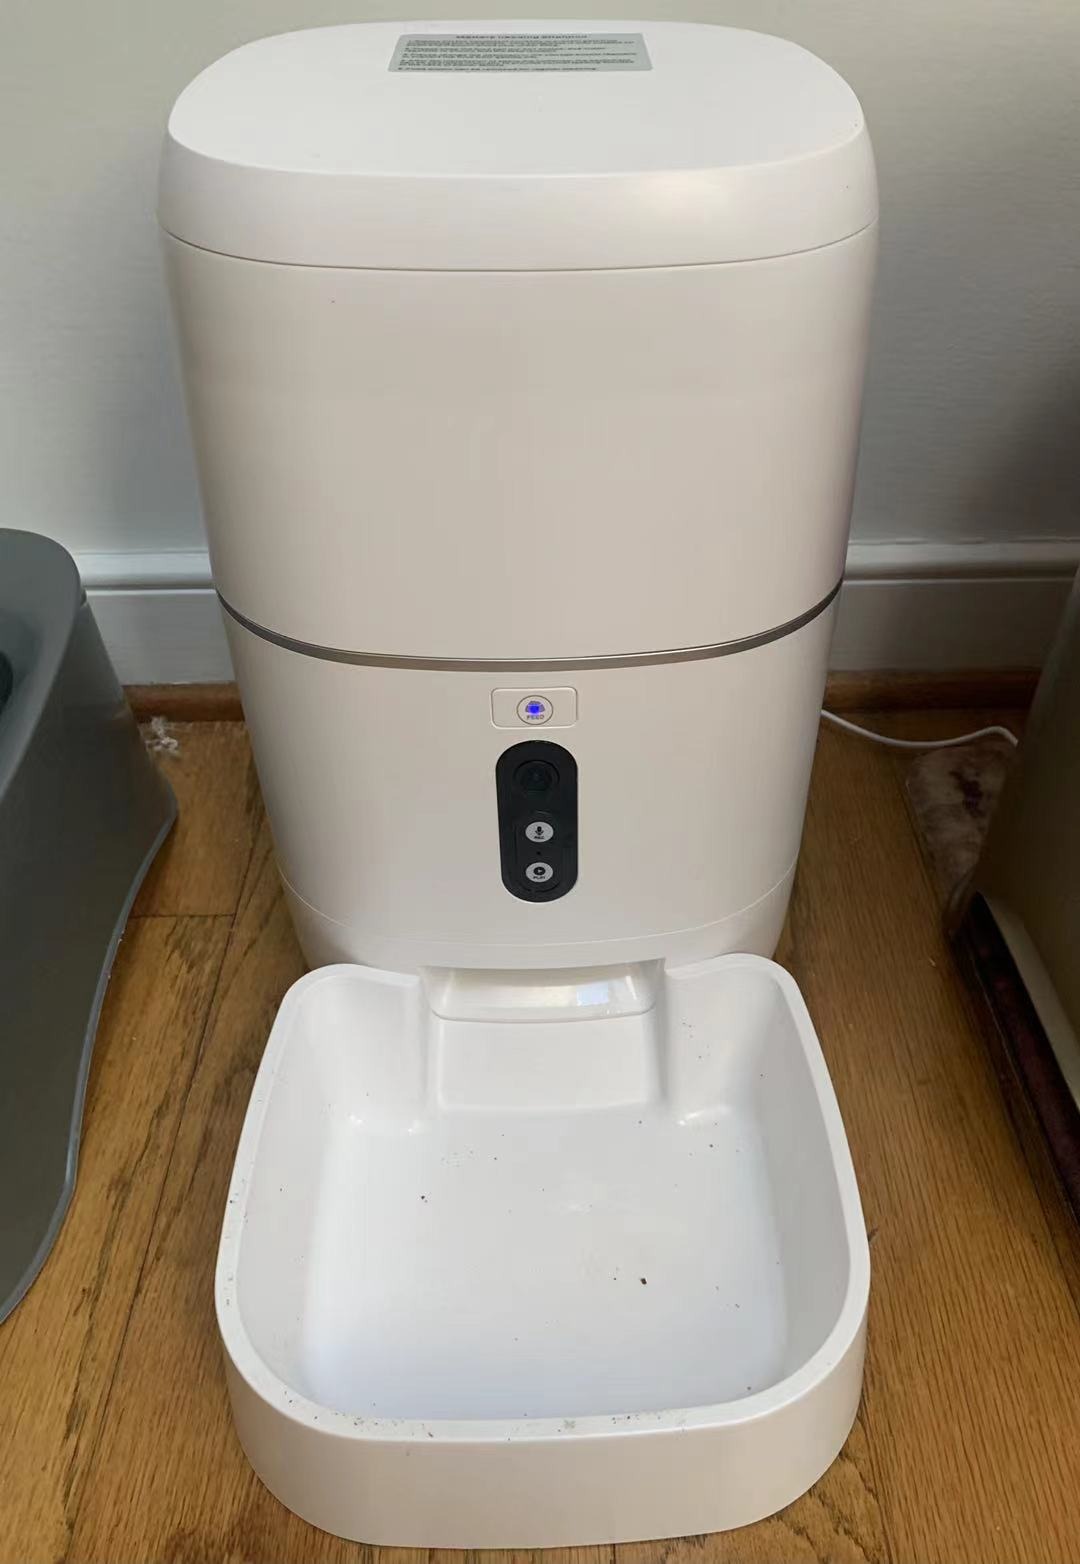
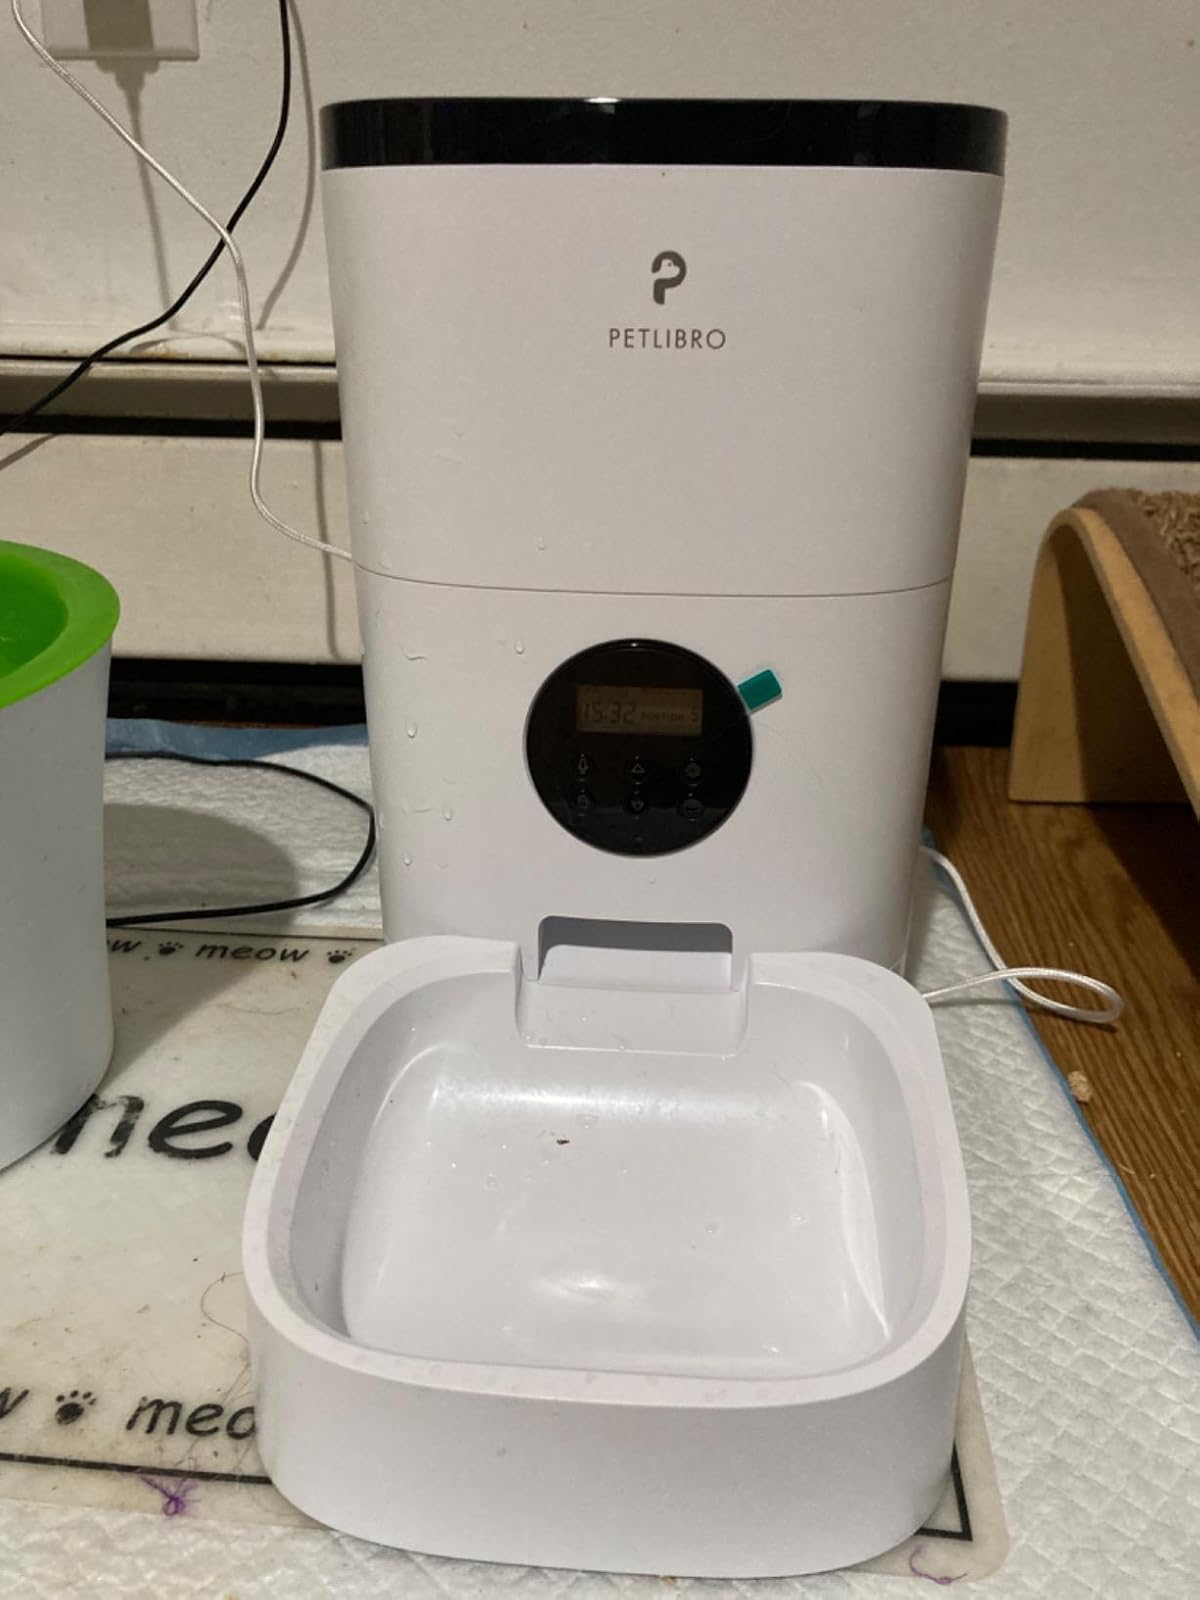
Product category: items_feeder
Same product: no